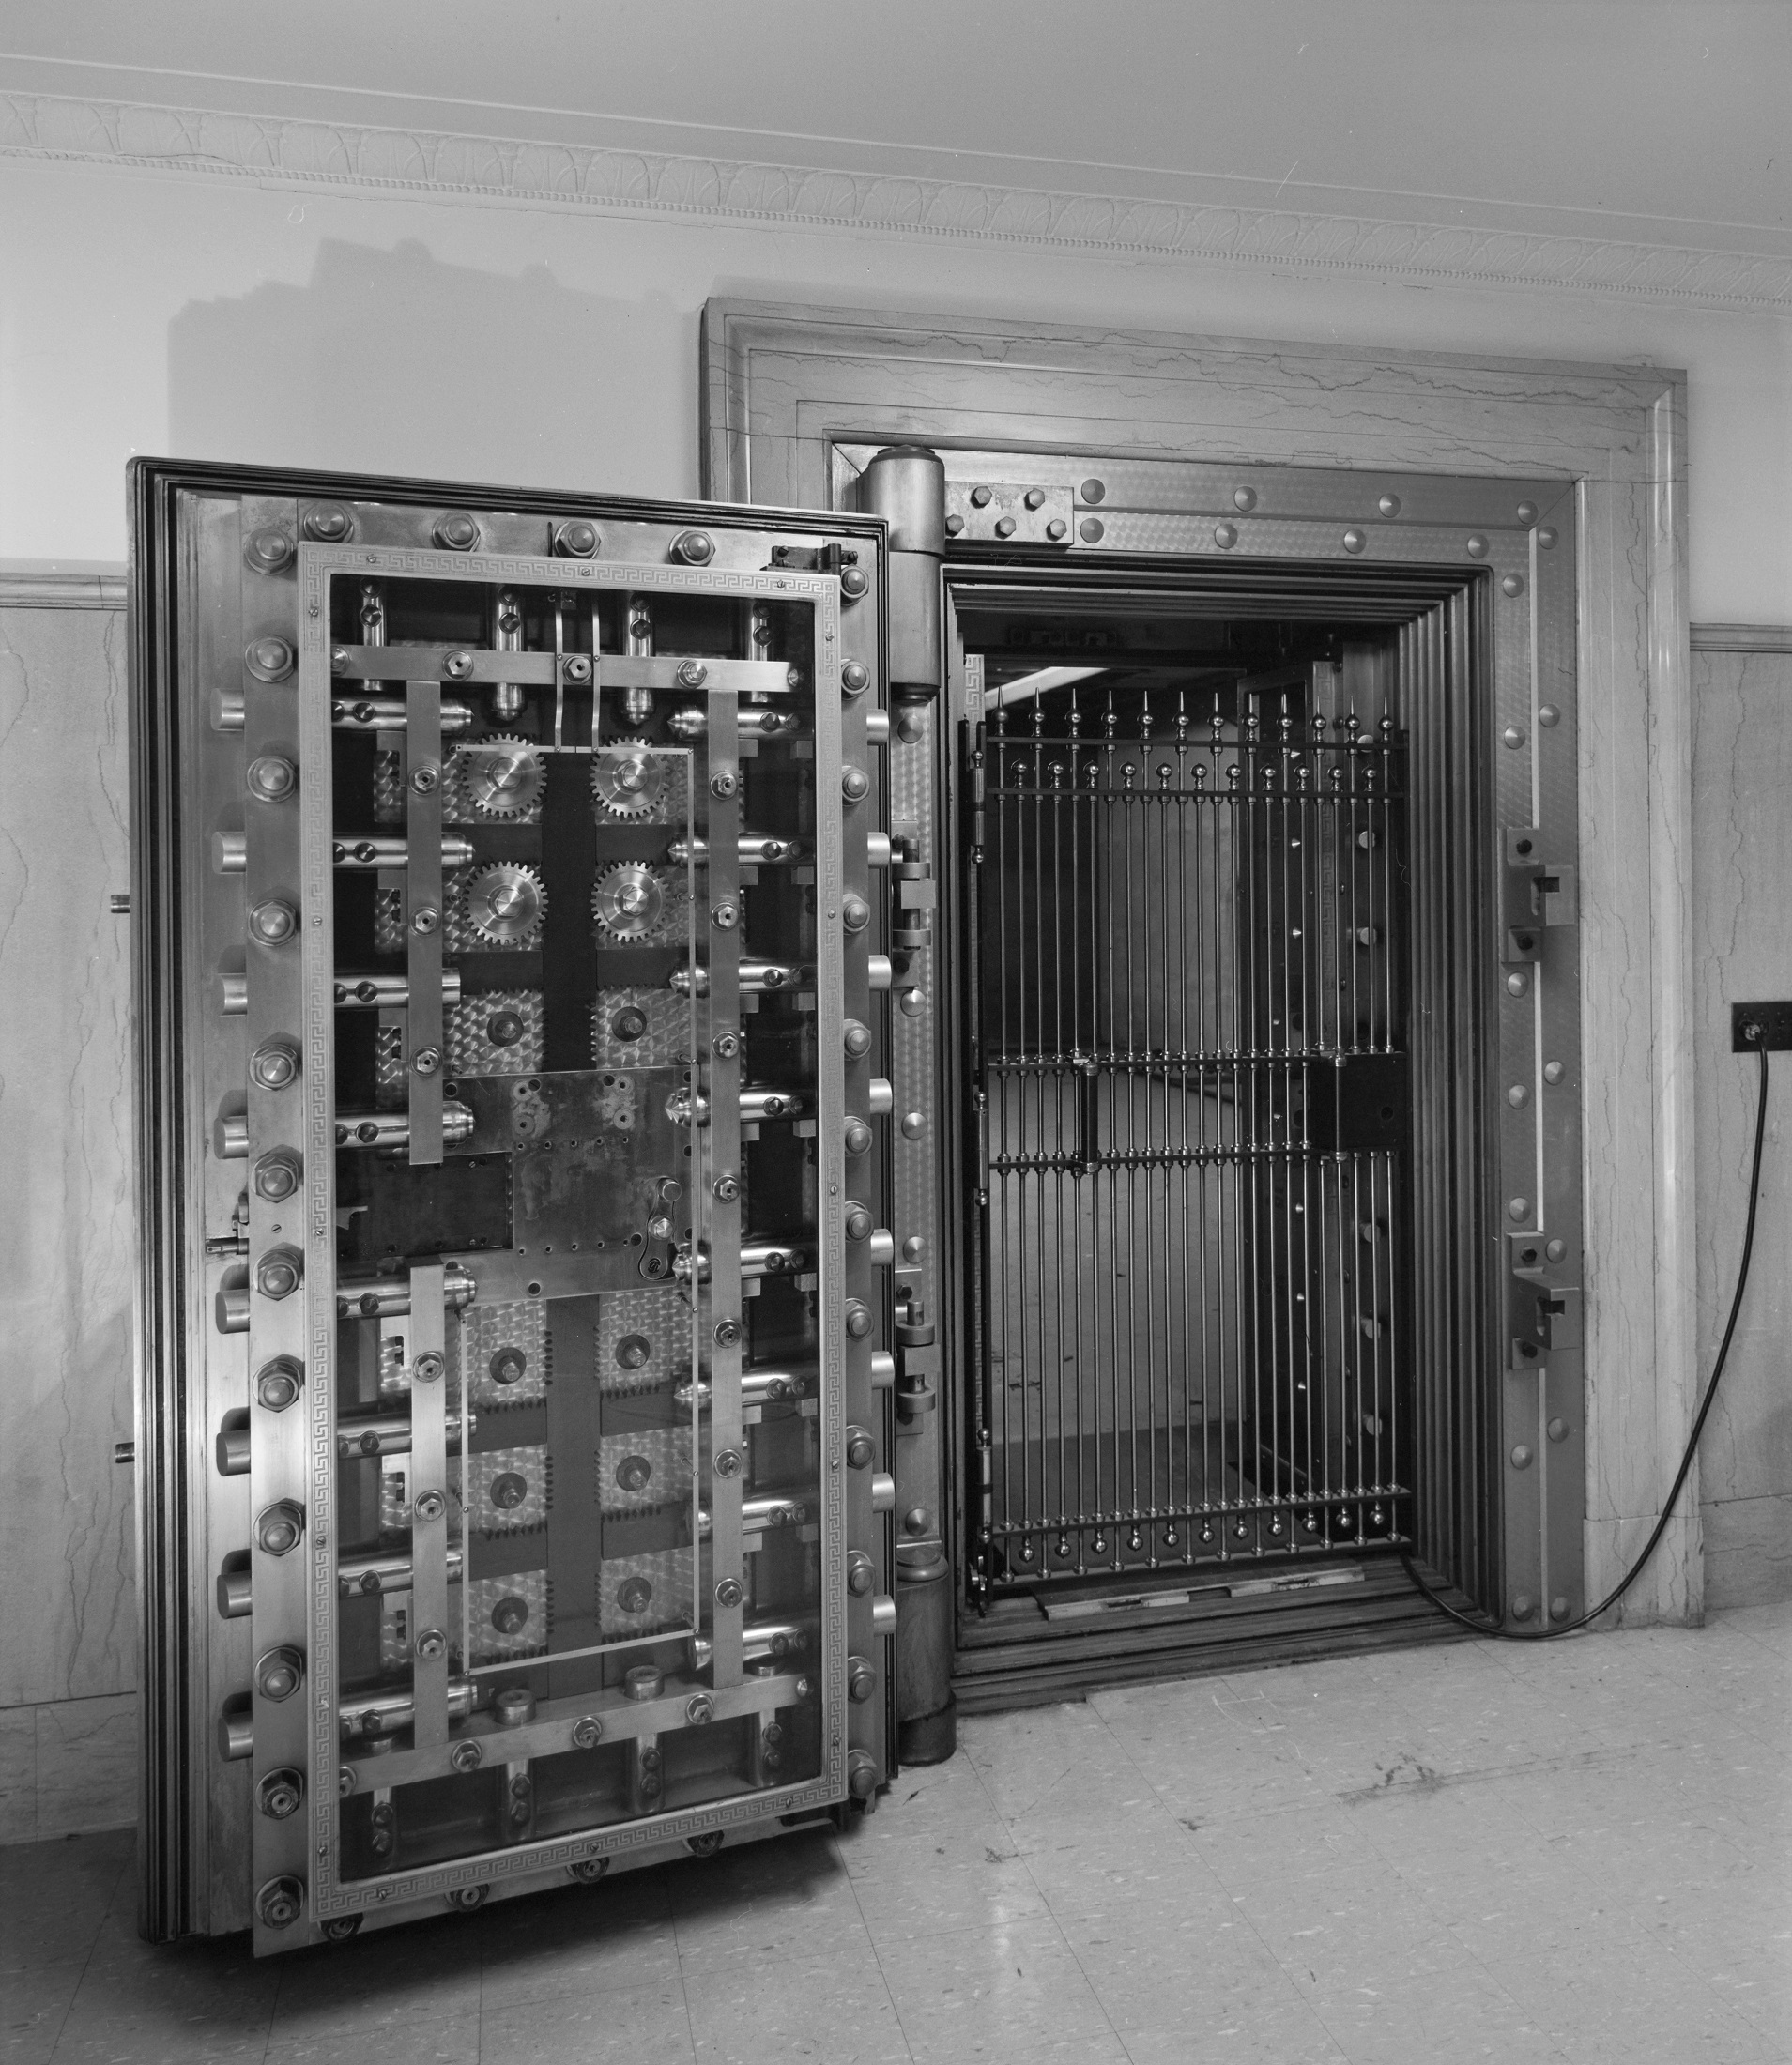
open, black and white, architecture, technology, white, building, business, historic, black, basement, monochrome, door, security, bank, system, lock, vault, trust, protection, protect, secure, finance, monochrome photography, electronic device, valuables, safe deposit, anglo london paris national bank